Nacht und Nebel

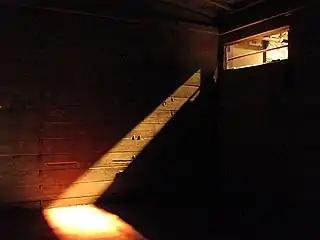
Replica of a Holocaust train covered goods wagon used by Nazi Germany to transport Jews and other victims during the Holocaust

Even before the Holocaust gained momentum , the Nazis had begun rounding up political prisoners - both within Germany and in occupied Europe. Most of the early prisoners were of two sorts: they were either political prisoners of personal conviction or of the belief, whom the Nazis deemed in need of "re-education" to Nazi ideals, or resistance leaders in occupied western Europe.